Ray Lawrence (record producer)

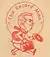
Ray Lawrence "The Record Man".

In April 1965 Lawrence started his own business, Ray Lawrence, Ltd. to specialize in promoting phonograph records and servicing rack jobbers, one stops and retail record outlets. His first client was Madman Muntz and some of his other clients included Johnny Mathis, Robert Goulet, Bill Cosby, [Farley Parkenfarker], [Okie Duke], Woody Allen, Barbra Streisand, Chet Atkins, Jerry Reed, Floyd Cramer, Three Dog Night, Steppenwolf, Ray Price, the North Texas State One O'Clock Lab Band under Leon Breeden, World's Greatest Jazz Band and others. He was known in the record business for his moniker, "The Record Man".